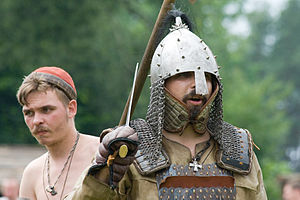
Kernavė / Arkitektur
Middelalderlige krigsspil under den internationale eksperimentelle arkæologiske festival, 5.-7. juli, 2008
Kernavė var den middelalderlige hovedstad i Storfyrstendømmet Litauen og er i dag et arkæologisk udgravningsområde.